Alupa dynasty

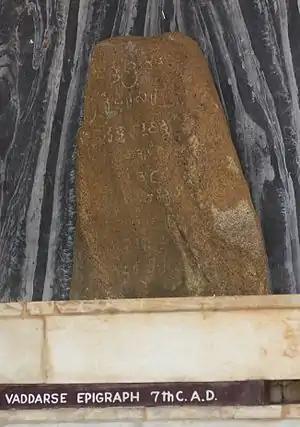
The Vaddarse Old Kannada inscription (650 AD) of King Aluvarasa I

The earliest known copper plate inscription in Kannada language is attributed to Aluvarasa II, called the Belamannu plates and is dated the early 8th century, according to Dr. Gururaj Bhat. This full-length Kannada copper plates in Old Kannada or Halegannada (Kannada: ಹಳೆಗನ್ನಡ) script (early 8th century CE) belongs to the Alupa King Aluvarasa II from Belmannu, Karkala Taluk, Udupi District, and displays the double crested fish, the royal emblem of Alupa kings. The records also refers to the king with the title Alupendra.